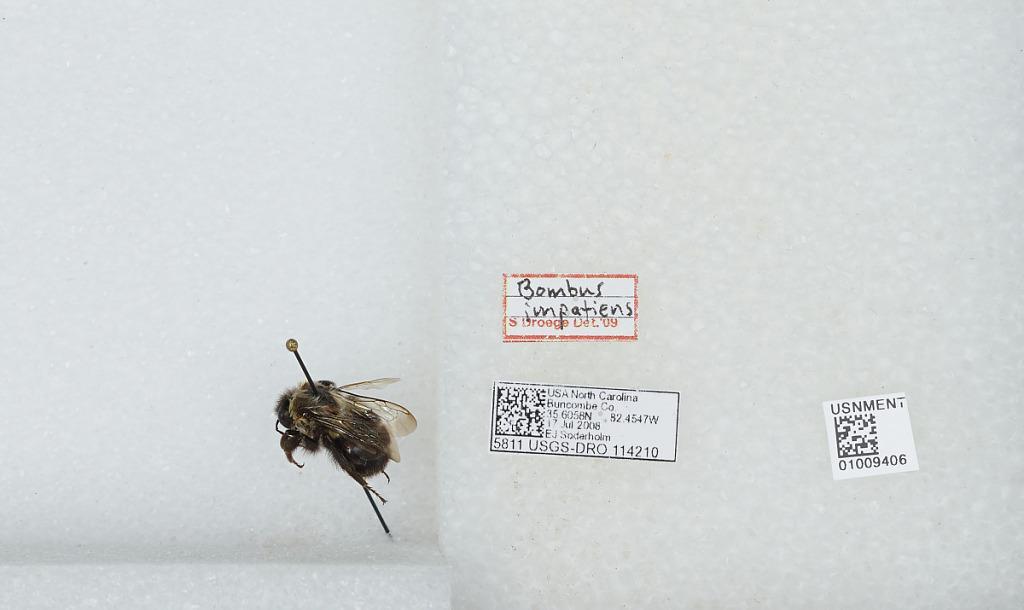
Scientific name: Bombus (Pyrobombus) impatiens Cresson
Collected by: E. Soderholm
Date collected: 2008-7-17
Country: United States
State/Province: North Carolina
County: Buncombe
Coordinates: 35.6058, -82.4547
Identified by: Droege, S. W.